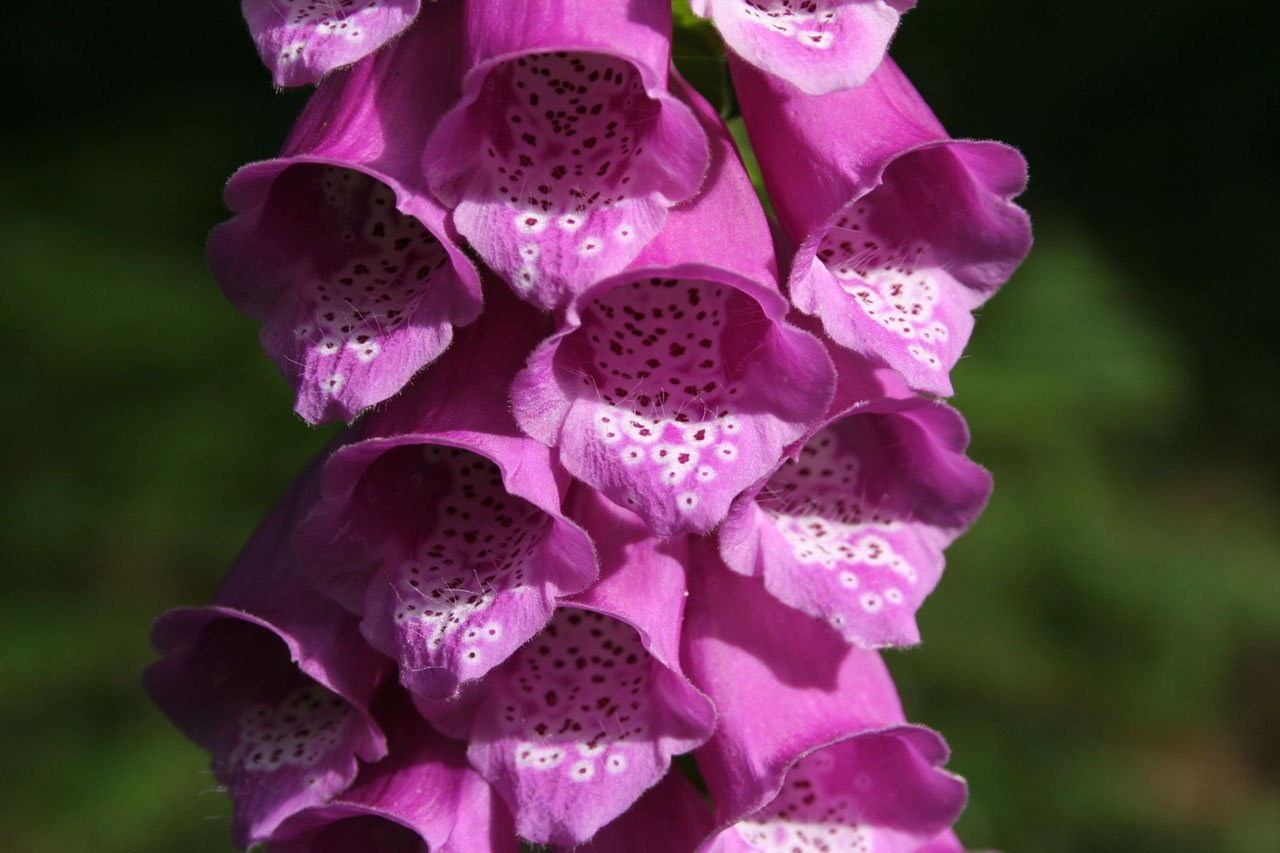
nature, blossom, plant, photography, stem, flower, purple, petal, bloom, bell, wild, rose, spring, botany, garden, pink, flora, wildflower, flowers, petals, detail, digitalis, foxglove, macro photography, flowering plant, land plant